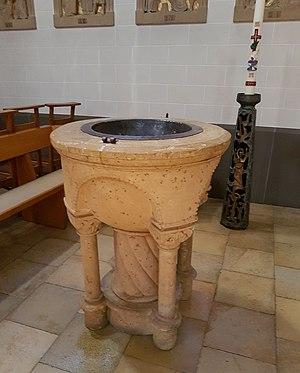
Intérieur de la Église catholique romaine de Clervaux (également: Église de Saint-Cosmas et de Damian, lux.: Kierch zu Klierf, en anglais: Church in Clervaux, also: Church of St. Cosmas and Damian